Philippine Army Reserve Command

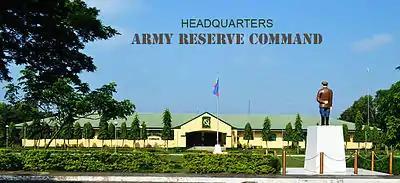
Facade of the Headquarters Building of the Reserve Command, Philippine Army at Tanza, Cavite.

By 1935, the Philippine Commonwealth, under the leadership of President Manuel Luis Quezon enacted the very first legislature of his government. Commonwealth Act Nr. 01 ensured that Philippines will be prepared to thwart off any invasion or aggression of some sort by any nation, or entity and thus called upon its citizens to provide manpower to then fledgling Philippine Army. The National Defense Act of 1935 heralded the creation of what would be the Armed Forces of the Philippines and very first documented account of voluntary citizen enlistment.